Joseph Cummings Chase

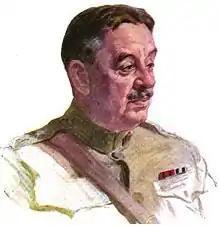
Portrait of Army general Adelbert Cronkhite

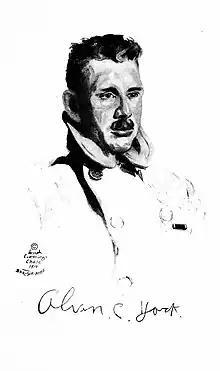
Portrait of American war hero Alvin York

Joseph Cummings Chase (May 5, 1878 – January 15, 1965) was an American artist who made portraits during World War I, World War II, and the Korean War. He also painted leading figures from non-military society. The National Portrait Gallery at the Smithsonian has more than 100 of his works.